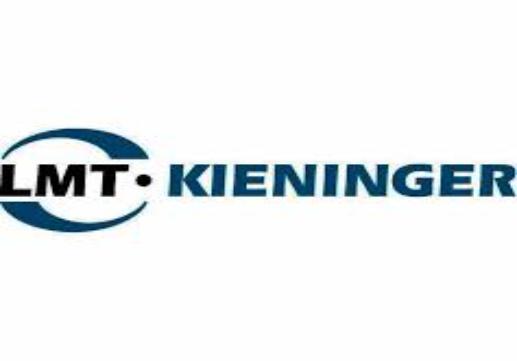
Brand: Kieninger
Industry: Necessities